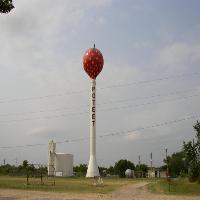
Weather: cloudy or overcast